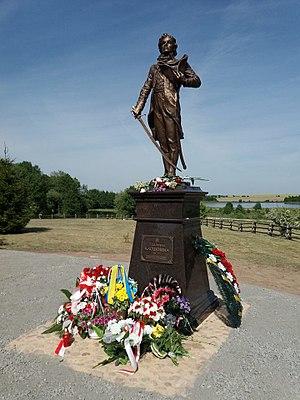
Andrzej Tadeusz Bonawentura Kościuszko est un officier polonais qui participe à la guerre d'indépendance des États-Unis et organise une insurrection contre la domination russe et prussienne en 1794. Il est aujourd'hui considéré comme un héros national en Pologne, en Biélorussie, en Lituanie et aux États-Unis.